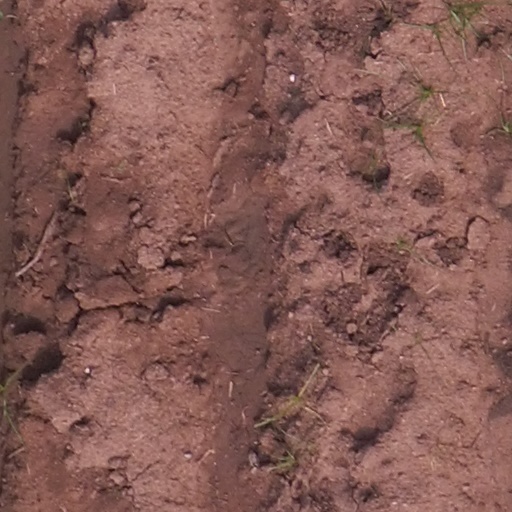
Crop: maize; corn